John Lwin

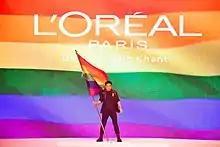
John Lwin is walking the runway by holding the rainbow flag at the L'Oréal red carpet galas in Myanmar

Lwin is a supporter of the LGBT rights in Myanmar, he actively participated in many LGBT rights campaigns in Yangon. He is lobbying for the abolishing of Article 377 of Myanmar's Penal Code. He believes that in order to achieve equality, the government should take responsibility for ensuring that LGBT people are represented in every sector.